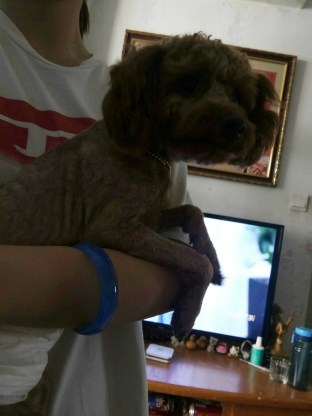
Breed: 7449-n000128-teddy